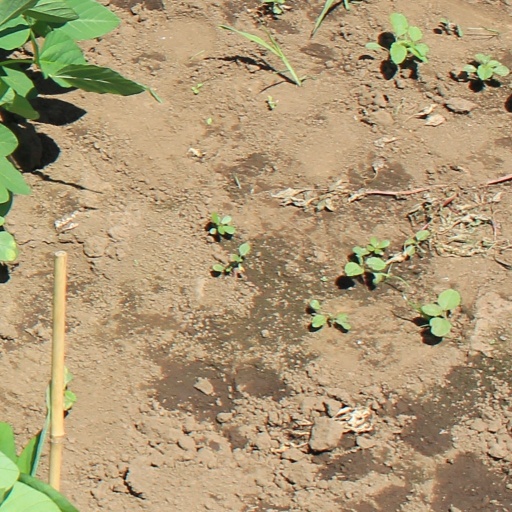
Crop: soybean